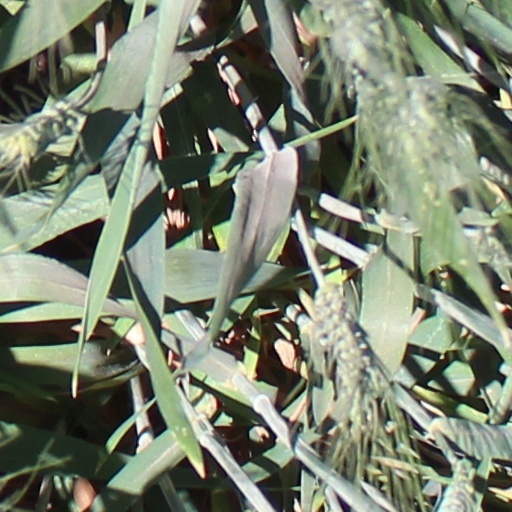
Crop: wheat